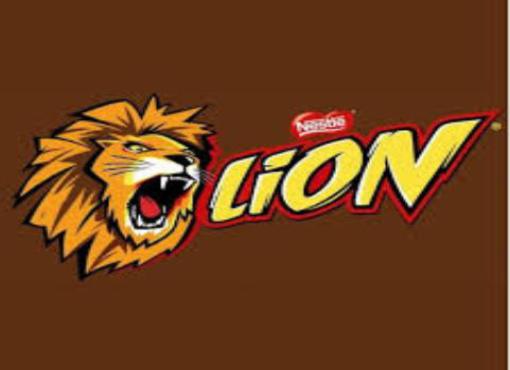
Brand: lion cereal
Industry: Food